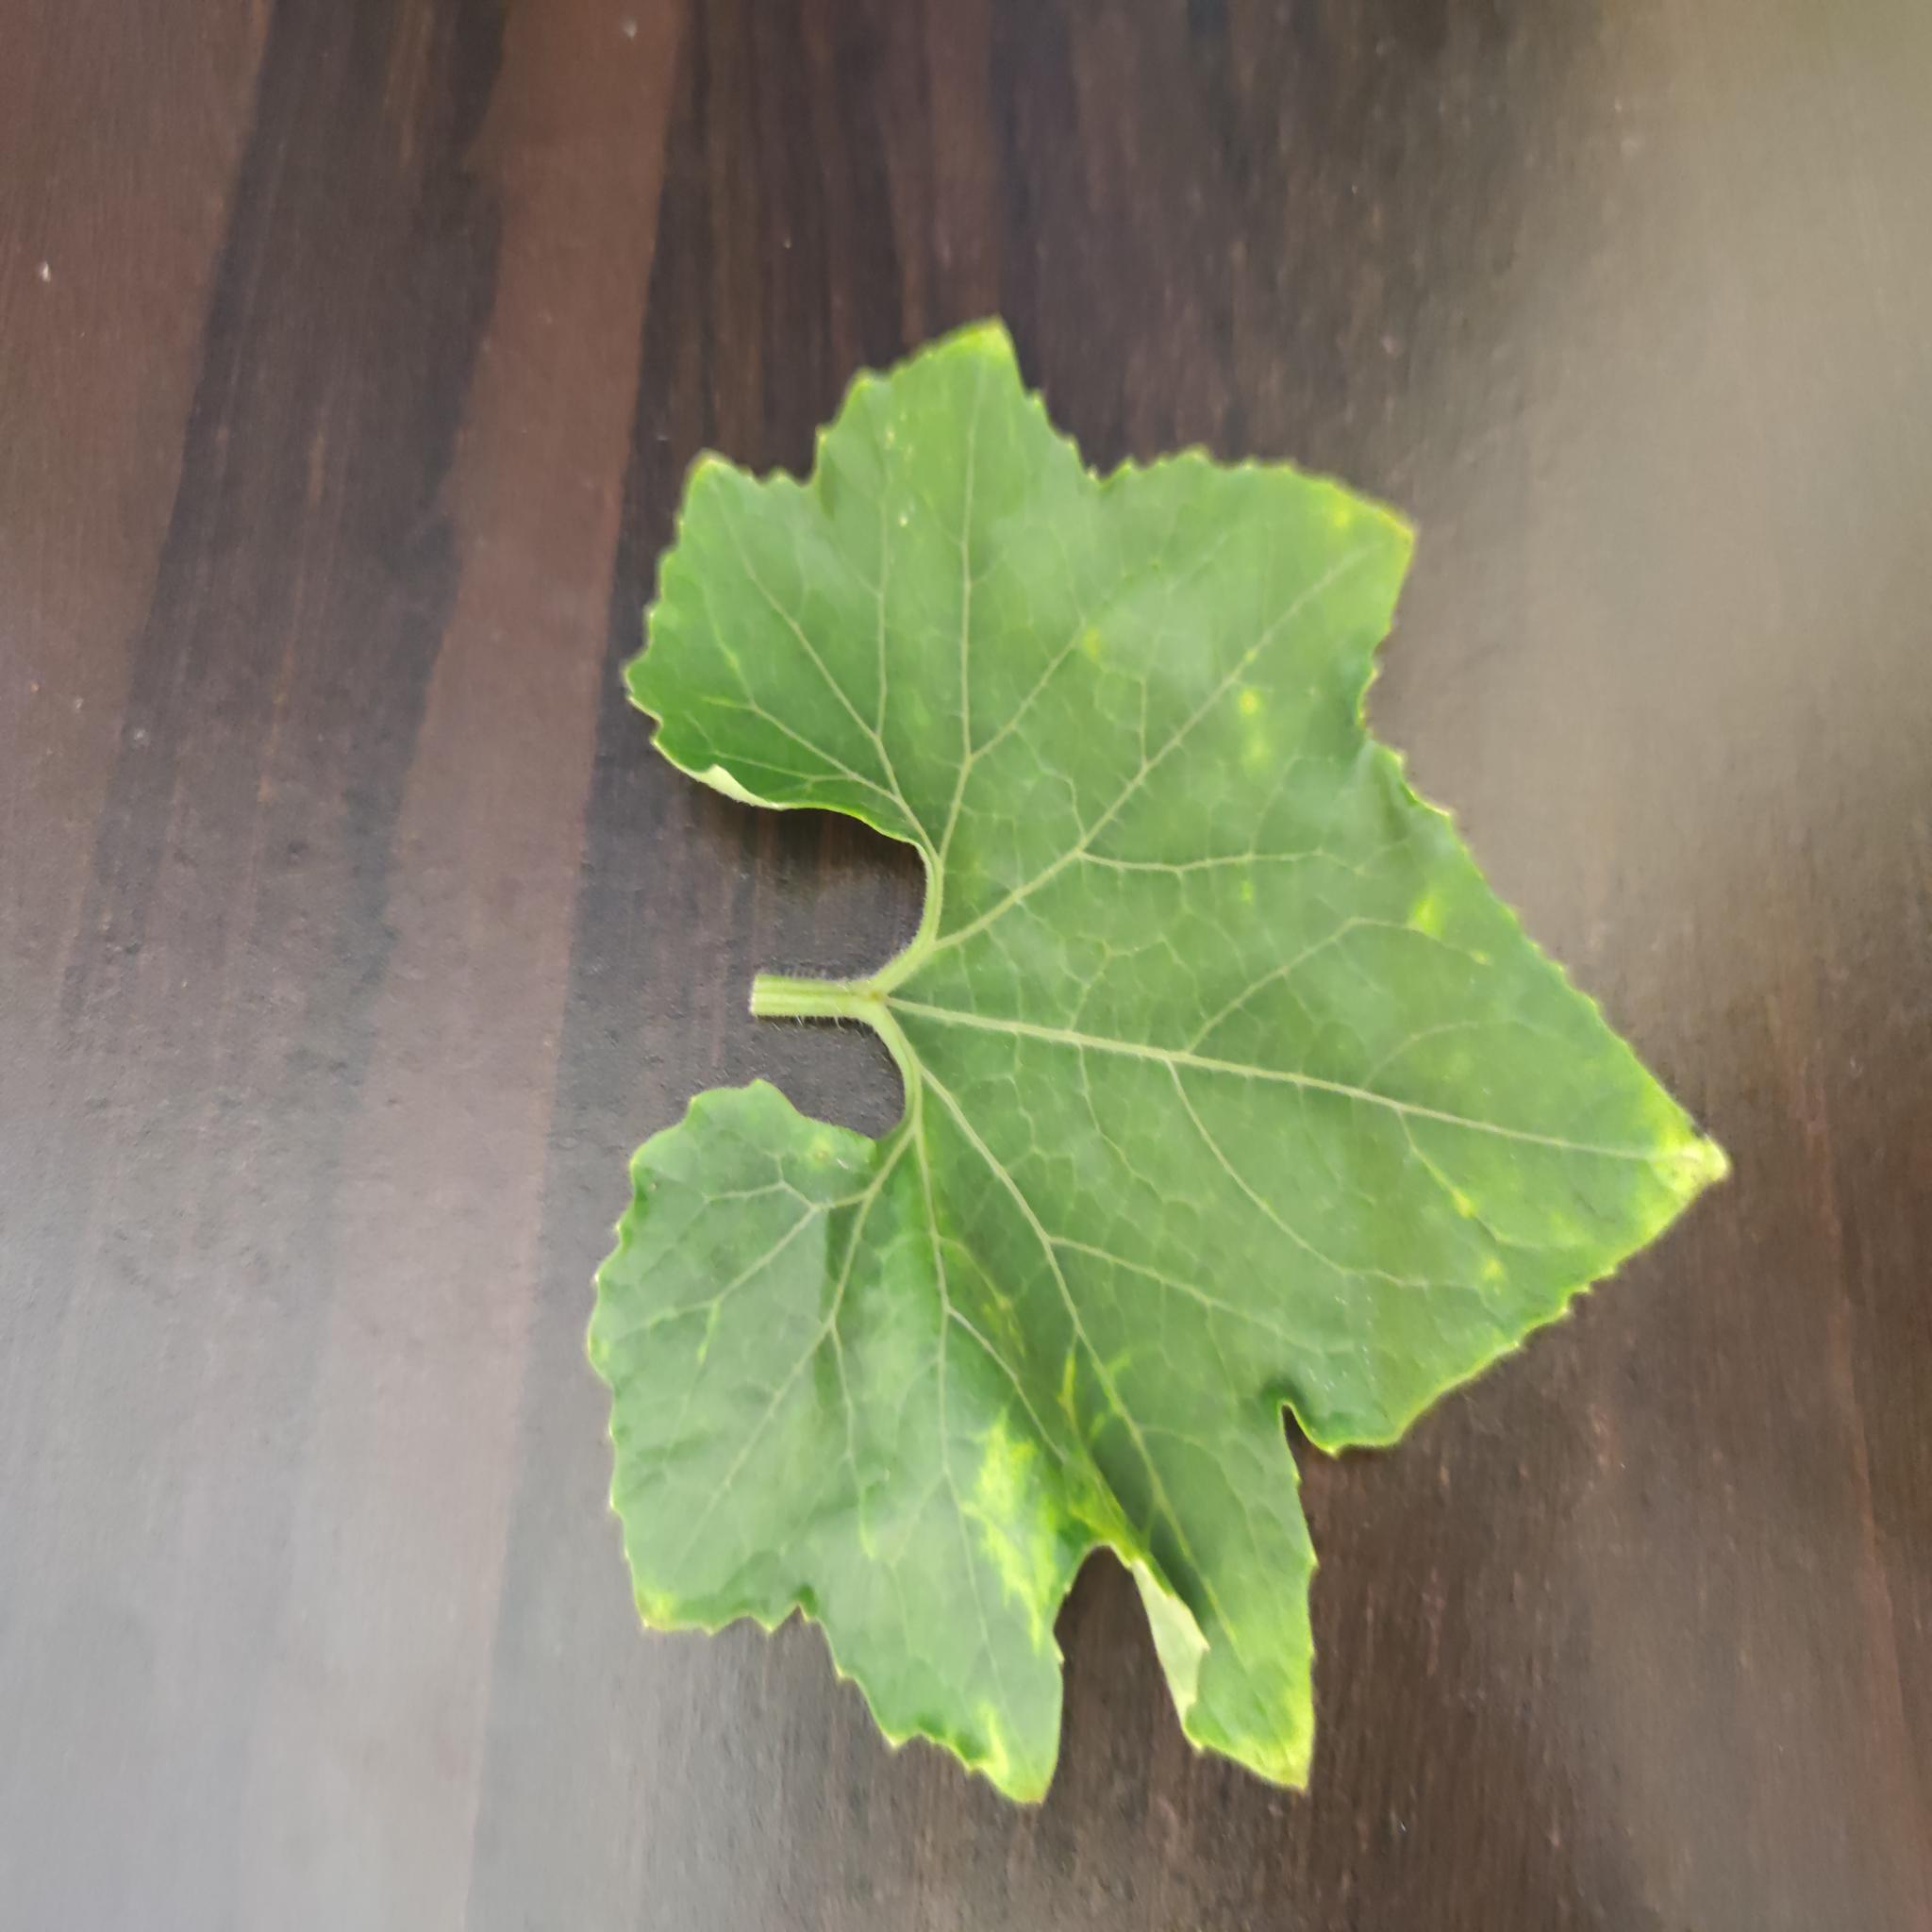
Label: Downy mildew